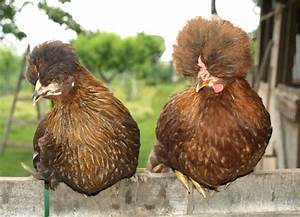
Label: gallina